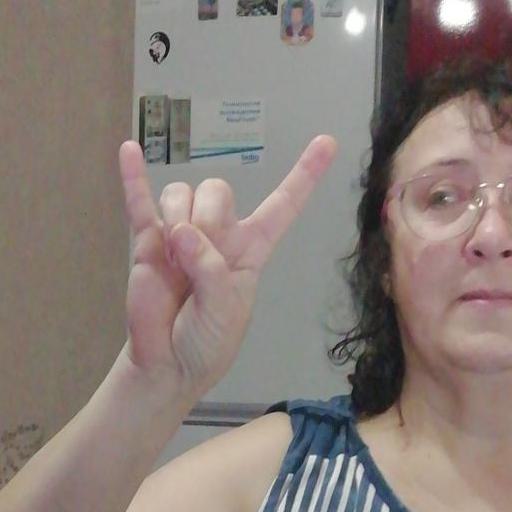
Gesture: rock